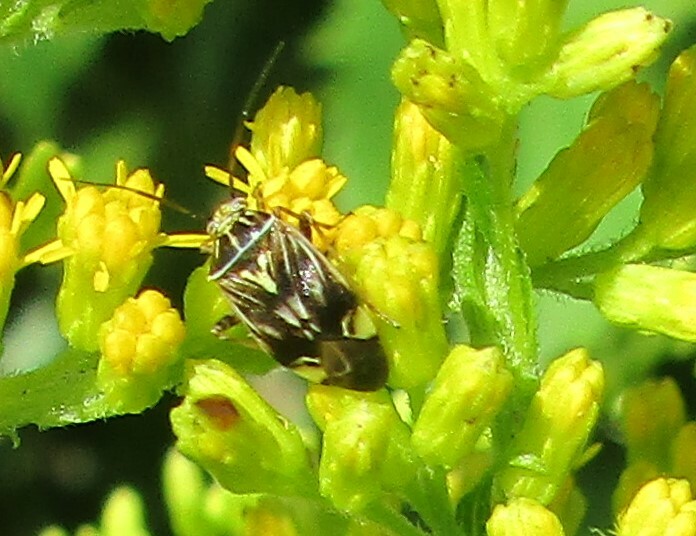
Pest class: lygus_bug